Brickleberry

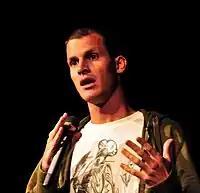

The series' creators, Waco O'Guin and Roger Black, met at the University of Georgia in 1999. The series' origin came from O'Guin's father-in-law, a retired park ranger who took his job very seriously. He and Black found his seriousness hilarious, and began first envisioning the show in 2003. The two began pitching "Brickleberry" as a live-action program after the cancellation of their sketch comedy show "Stankervision" on MTV2. It was adapted for animation because of budget concerns. Fox Broadcasting Company ordered a pilot episode in 2007, but passed on the series, finding it too offensive. The duo's agent at William Morris Agency connected them with comedian Daniel Tosh, then growing in popularity due to his Comedy Central series "Tosh.0". Tosh had been looking for other projects outside his program and put his support behind the show, which they pitched to Comedy Central. The network wanted them to develop another pilot pitch, which they refused, taking it to Adult Swim, who were prepared to order 10 episodes of the comedy. Comedy Central then relented and purchased the show, ordering a 10-episode first season in 2011.